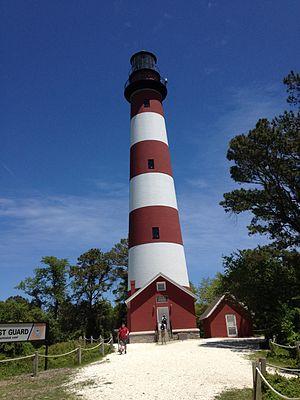
Le phare d'Assateague est un phare américain situé dans le comté d'Accomack, en Virginie.
La liste des phares en Virginie dresse la liste des phares de l'État américain de la Virginie répertoriés par la United States Coast Guard. Située juste au nord de la Caroline du Nord, la côte atlantique de la Virginie est une chaîne d'îles-barrières de sable qui possédait quelques hauts phares.